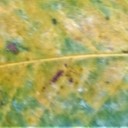
Label: Leaf_rust